Kevin Youkilis

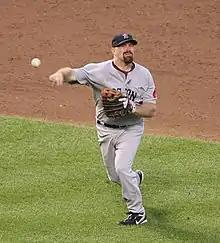
Youkilis with the Red Sox in 2009

Youkilis was picked to be a reserve on the AL 2009 All-Star team by Tampa Bay and AL manager Joe Maddon, after coming in second in the fan vote to Mark Teixeira, 3,309,050–3,069,906.